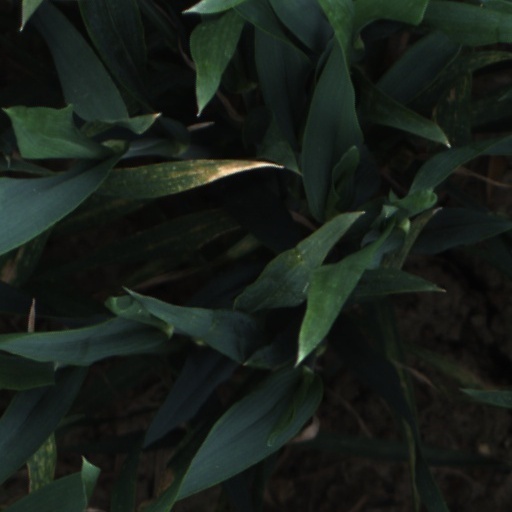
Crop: wheat